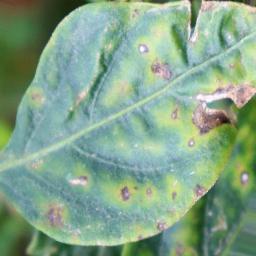
Label: cercospora